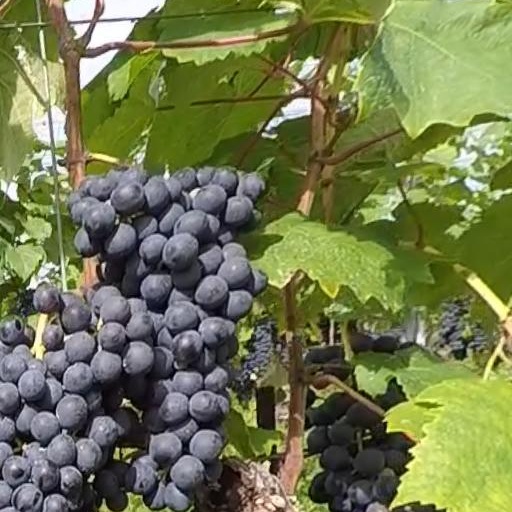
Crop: grape